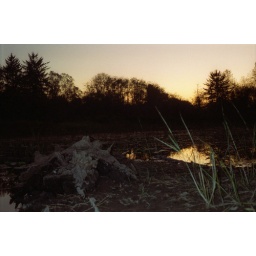
Minkler Lake during a drought. Very low water levels in the lake and creek trapped fish and tadpoles.